Lê Lợi

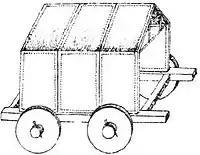
Illustration of primitive tank from Chinese book "Wujing Zongyao"

In 1425, the Ming Emperor Zhu Zhanji expressed his opinion that it would be better to restore the Trần dynasty and return to the old tributary relationship. In the next year, Zhang Fu requested permission to resume command of Ming Jiaozhi army to deal with the worsening situation there, the emperor refused. In 1426, Zhu Zhanji proclaimed a general amnesty and abolished all taxes in Jiaozhi except for land taxes to be paid in rice, needed to supply Ming garrisons.